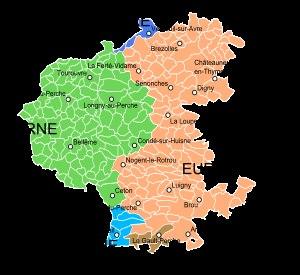
Le comté du Perche est une ancienne province de la France. Sa capitale fut selon les époques Corbon, Bellême, Mortagne ou Nogent-le-Rotrou.